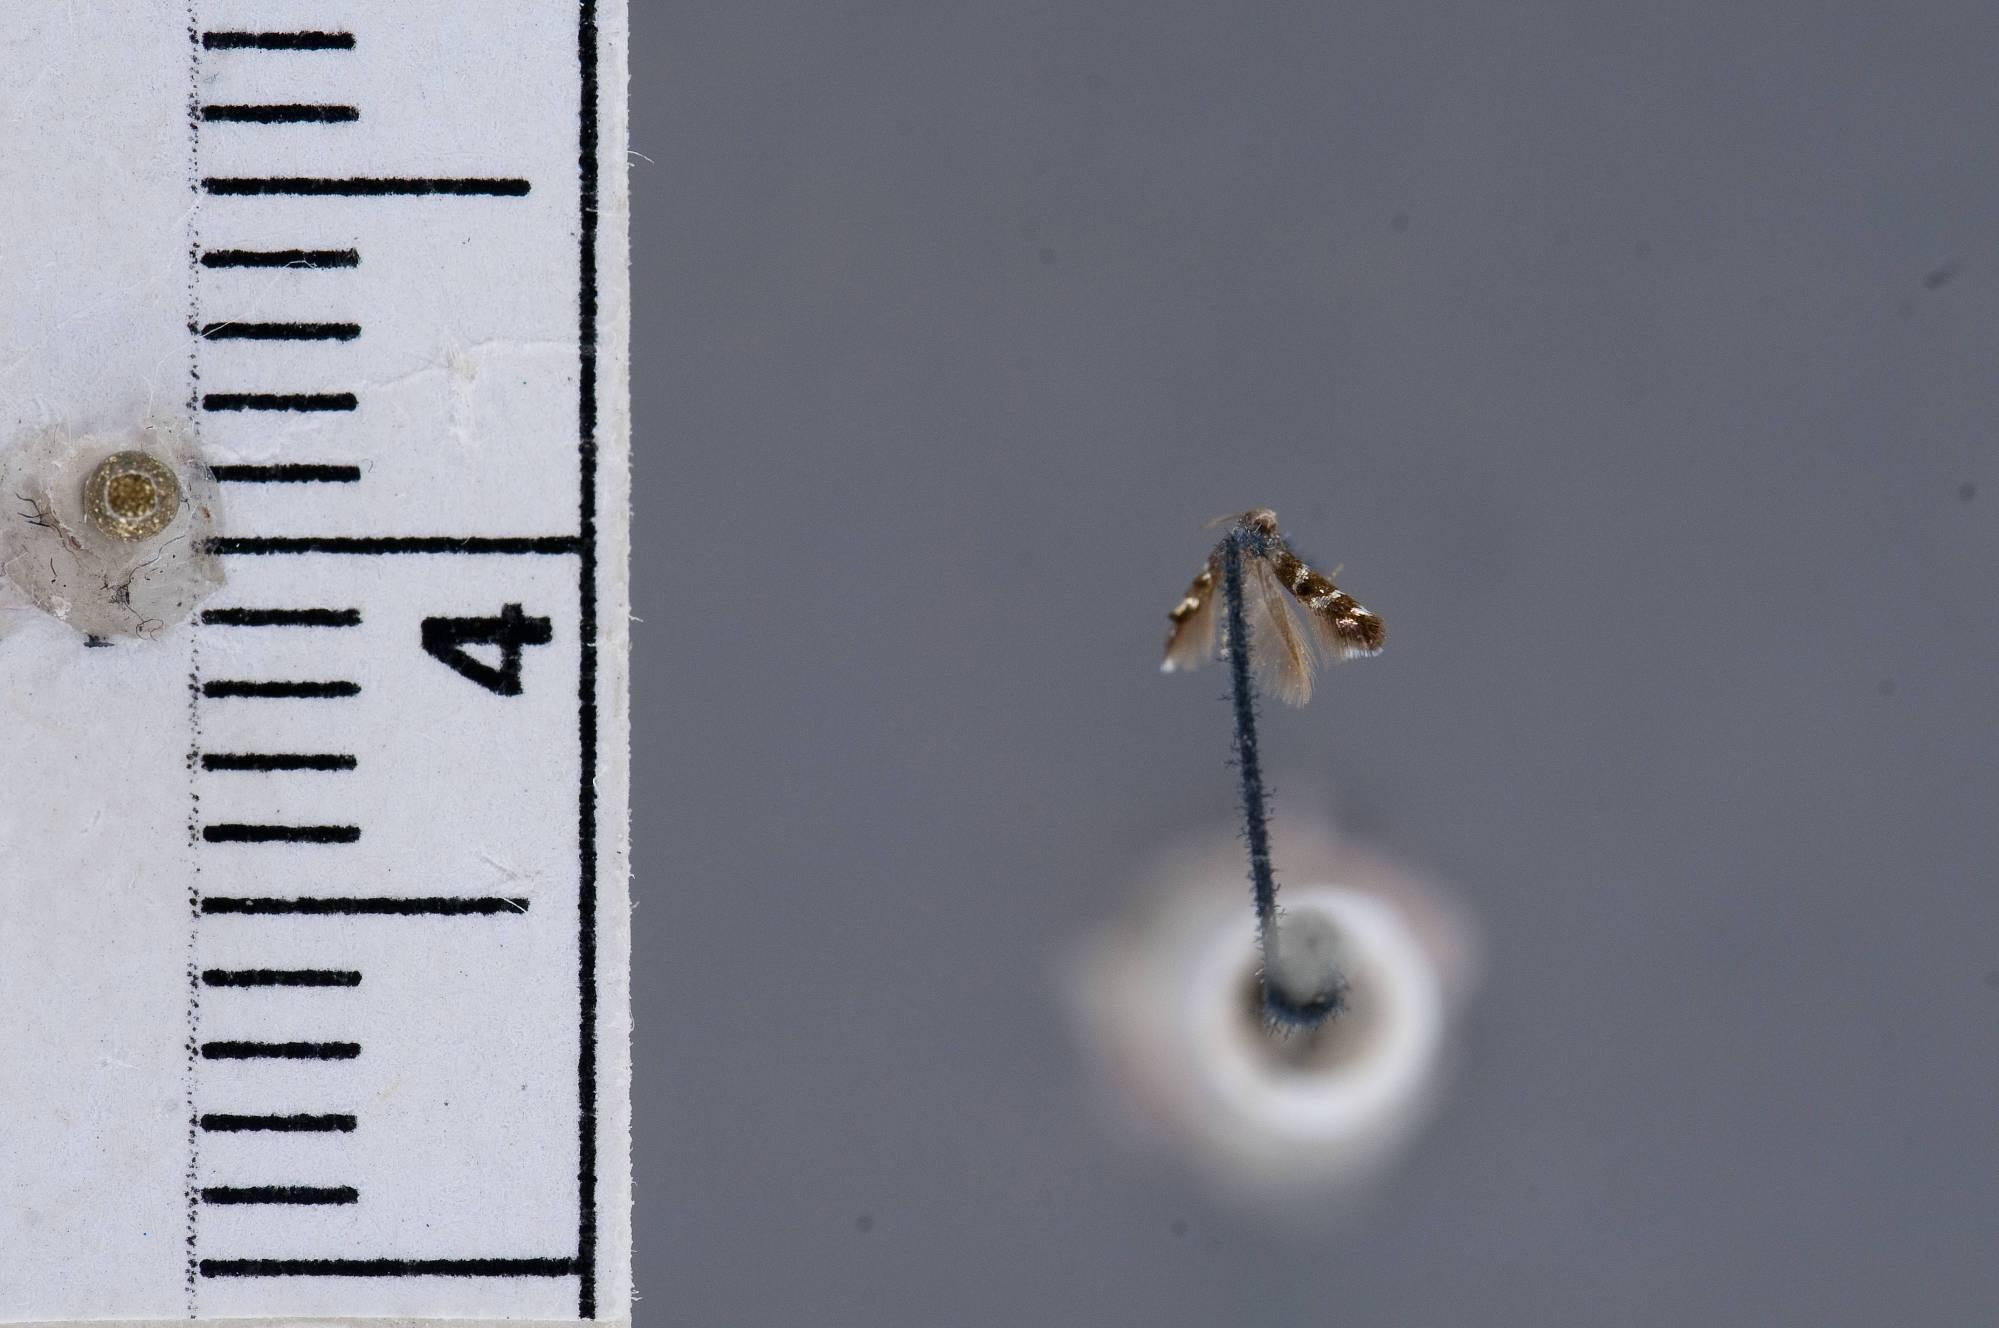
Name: Elachista metallifera
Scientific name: Elachista metallifera Walsingham, 1882
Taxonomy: Animalia, Arthropoda, Insecta, Lepidoptera, Glossata, Elachistidae, Elachistinae
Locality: Amherst, Hampshire, Massachusetts, United States
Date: '1076'